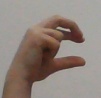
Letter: thal